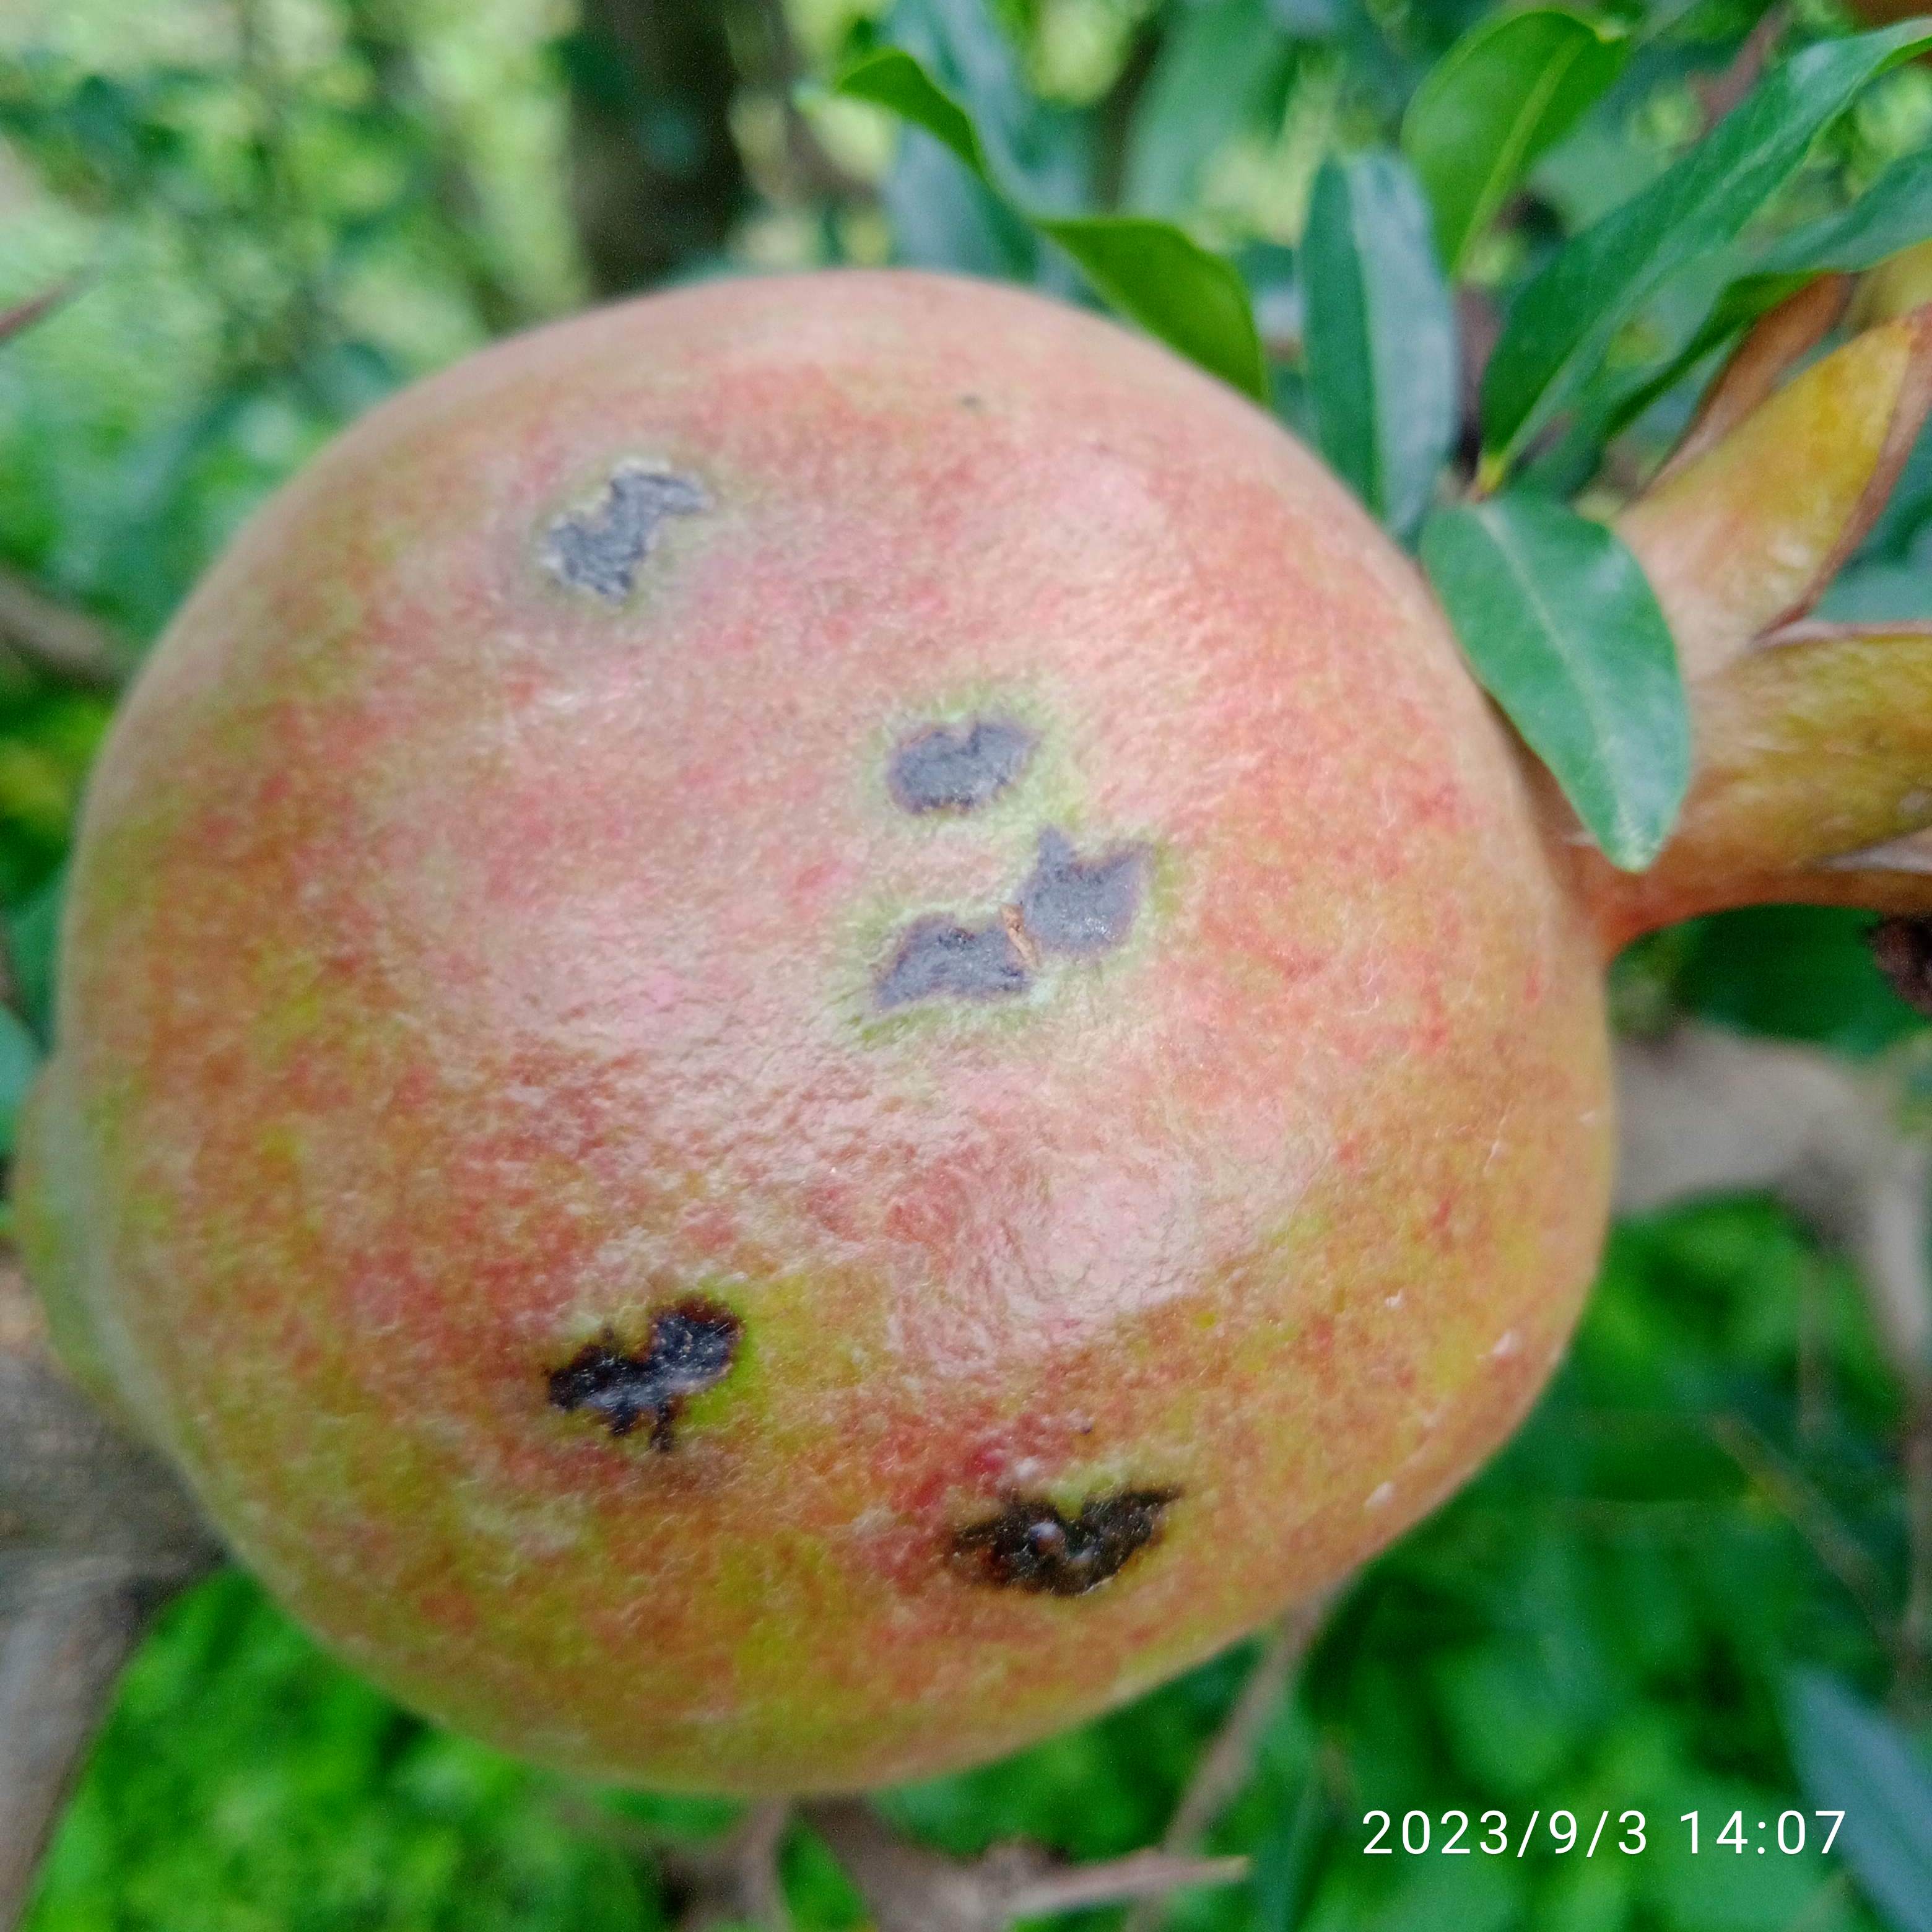
Label: Anthracnose